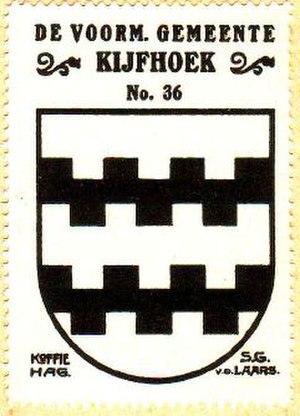
Kijfhoek est un hameau situé dans la commune néerlandaise de Zwijndrecht, dans la province de la Hollande-Méridionale.